Tom and Jerry: The Gene Deitch Collection

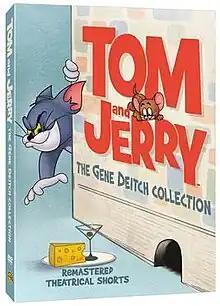
DVD cover

Tom and Jerry: The Gene Deitch Collection is a one-disc DVD collection of animated short cartoons starring Tom and Jerry, all directed by Gene Deitch and released in 1961–62. It was released on June 2, 2015, in Region 1.